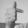
ASL letter: T